Kristine Church, Falun

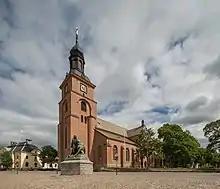

Kristine Church is the parish church of Falu Kristine in the Diocese of Västerås of the Church of Sweden in Falun.